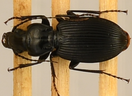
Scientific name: Pterostichus lachrymosus
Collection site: Mountain Lake Biological Station NEON (MLBS), plot MLBS_002